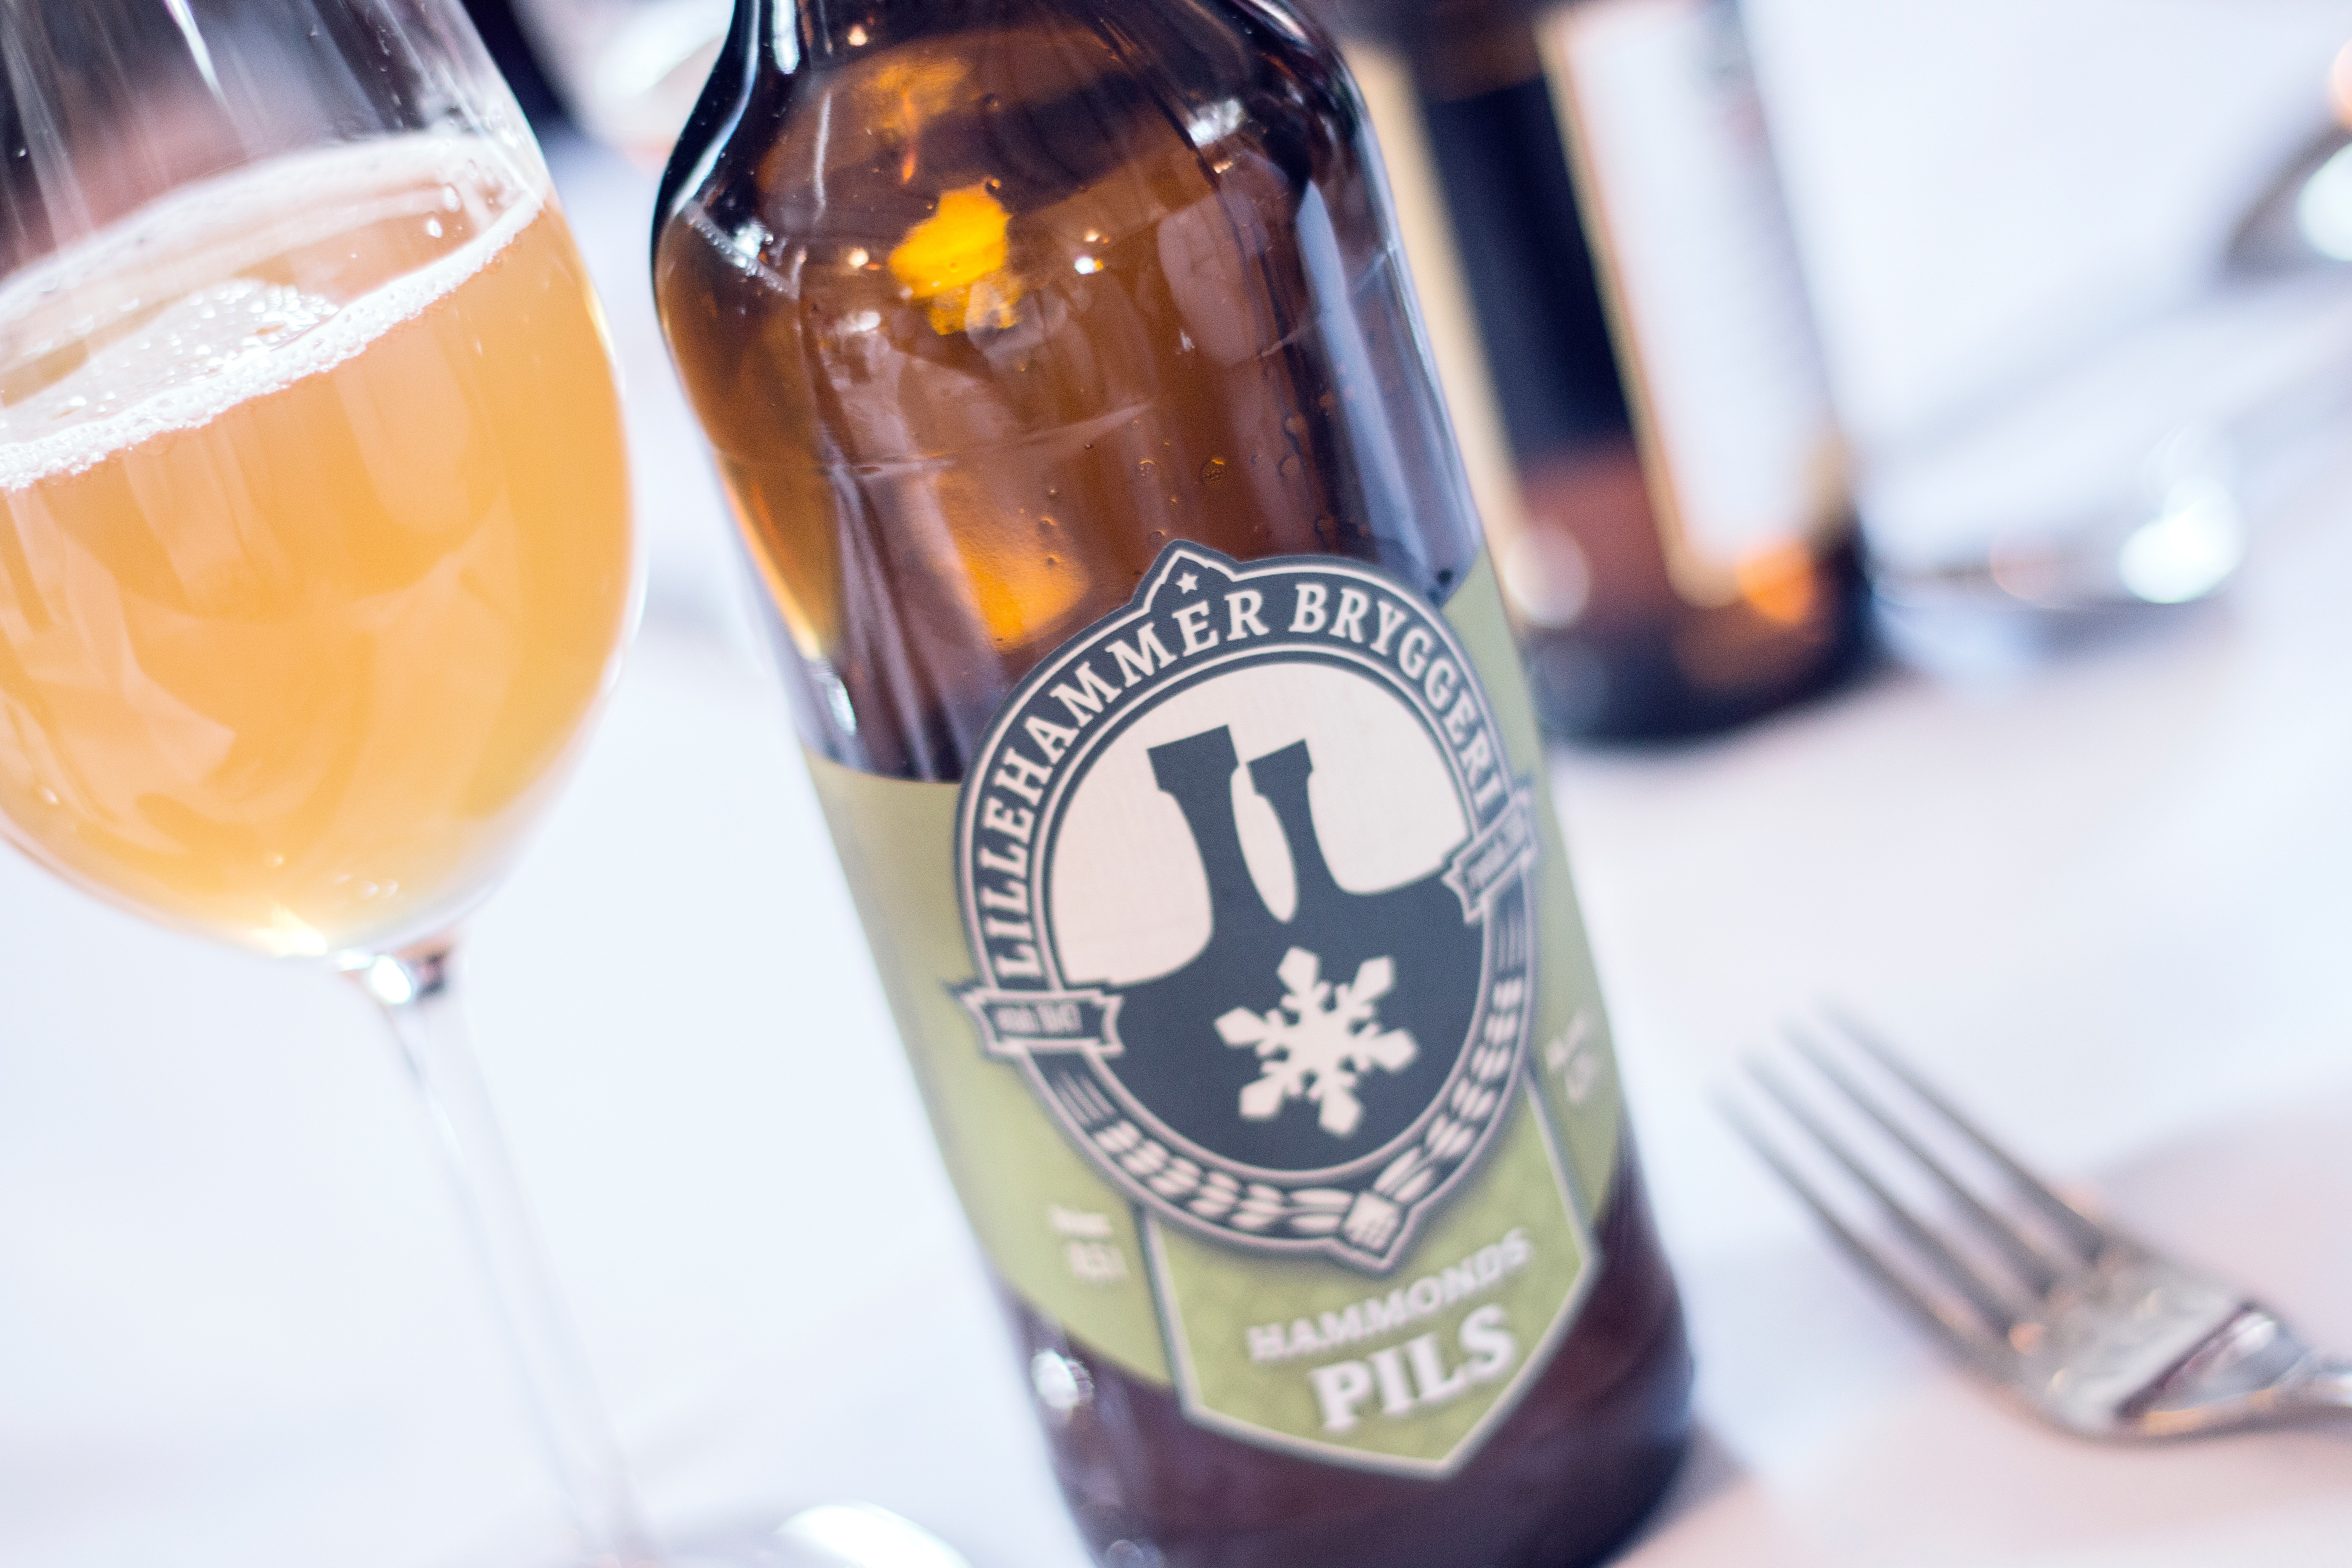
drink, bottle, beer, alcohol, liqueur, alcoholic beverage, sense, distilled beverage